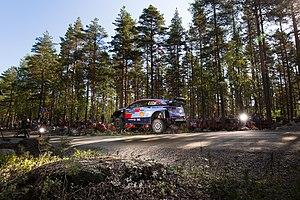
Le Rallye de Finlande 2018 est le 8ᵉ rallye du Championnat du monde des rallyes 2018 et la 68ᵉ édition de l’épreuve. Il se déroule sur 23 épreuves spéciales. Il est remporté par le duo estonien Ott Tänak et Martin Järveoja.
Le championnat du monde des rallyes 2018 est la 46ᵉ édition du championnat du monde des rallyes. Il est composé de treize manches réparties sur quatre continents. Il est remporté par Sébastien Ogier et Julien Ingrassia au volant d'une Ford Fiesta WRC engagée par M-Sport World Rally Team.